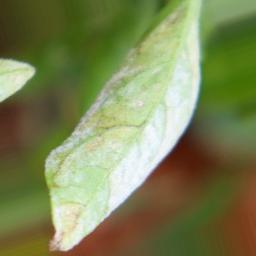
Label: powdery mildew